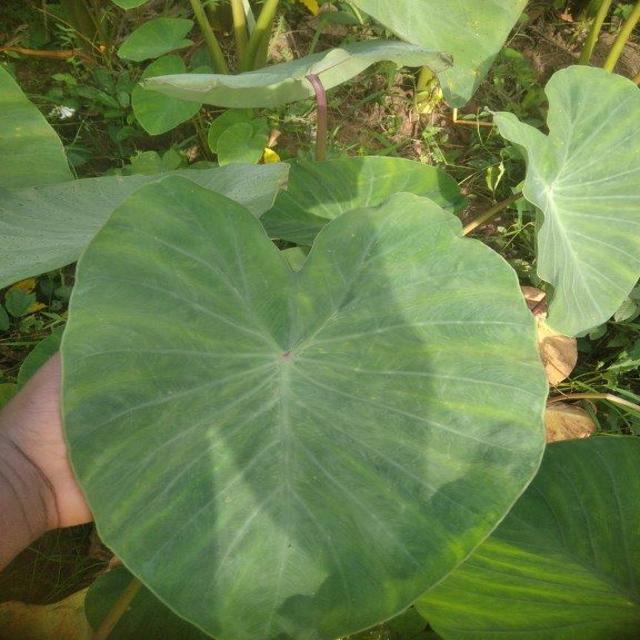
Label: Healthy